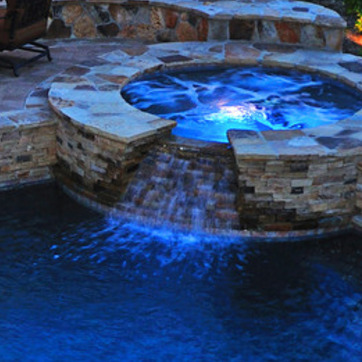
Material: water